The Movie Chart Show

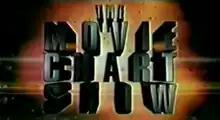

The Movie Chart Show is a British film criticism TV series. It was broadcast on Channel 5, and featured film news, reviews, previews, interviews, competitions, and a countdown on the top 10 films at the UK box office. The series was hosted from 24 January 1999 by Gail Porter with Mark Forrest, before presenting was taken over by Steve McKenna, who hosted the show until its cancellation in 2002. "The Movie Chart Show" was produced by Worldwide Entertainment News (a subsidiary of Mentorn Barraclough Carey), and distributed by Mentorn International (the distribution and sales arm of the Mentorn Group). It aired twice a week, on Mondays and Fridays, and was promoted to a primetime slot in July 1999.